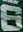
Number: 6